Takht Jamshid Cup

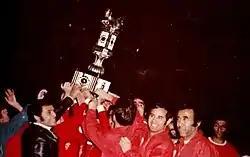
Persepolis winning the Takht Jamshid Cup in 1973

In 1974, the "Takht Jamshid Cup" was founded as the national league and included teams from all over the country. The Iranian Football Federation had decided to create a league similar to European football leagues. The Takht Jamshid Cup comprised twelve clubs in the 1973–74 season. Persepolis became the first champions of the Takht Jamshid Cup, two points ahead of rival Taj.